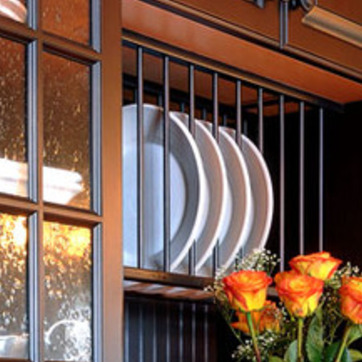
Material: ceramic